Mumbai

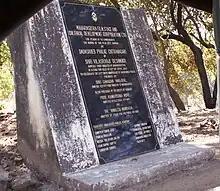
Plaque at Film City entrance

Under colonial rule, tanks were the only source of water in Mumbai, with many localities having been named after them. The MCGM supplies potable water to the city from six lakes, most of which comes from the Tulsi and Vihar lakes. The Tansa lake supplies water to the western suburbs and parts of the island city along the Western Railway. The water is filtered at Bhandup, which is Asia's largest water filtration plant. India's first underground water tunnel was completed in Mumbai to supply water to the Bhandup filtration plant.